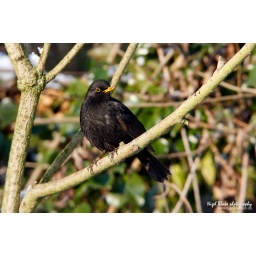
Blackbird, Turdus merula, male perched in a tree _26K0091